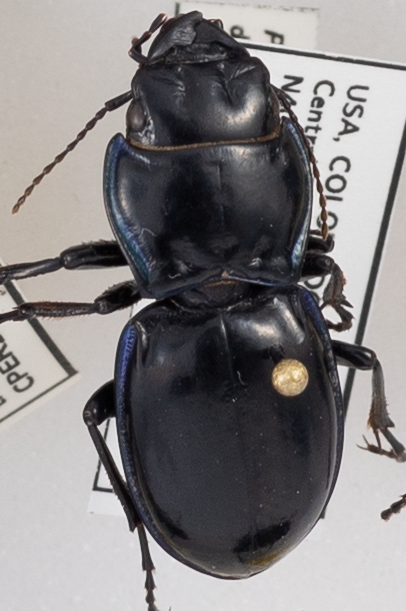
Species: Pasimachus elongatus
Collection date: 2023-08-16
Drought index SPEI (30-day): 1.69
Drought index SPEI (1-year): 1.19
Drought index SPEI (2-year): -0.508